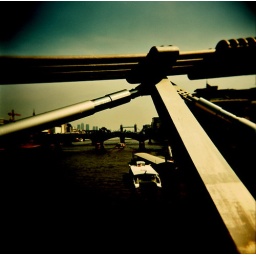
you can just about see tower bridge in the background...